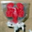
Label: lobster